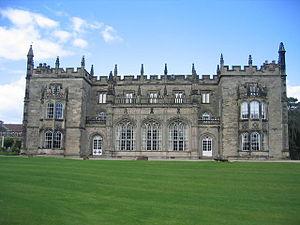
Des anges et des insectes est un film américano-britannique réalisé par Philip Haas, sorti en 1995, tiré du roman Angels and Insects d'Antonia Susan Byatt.
Cette liste des musées du Warwickshire, Angleterre contient des musées qui sont définis dans ce contexte comme des institutions qui recueillent et soignent des objets d'intérêt culturel, artistique, scientifique ou historique. Leurs collections ou expositions connexes disponibles pour la consultation publique. Sont également inclus les galeries d'art à but non lucratif et les galeries d'art universitaires. Les musées virtuels ne sont pas inclus.